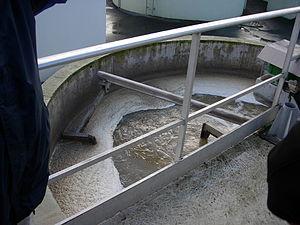
Le traitement des eaux usées est l’ensemble des procédés visant à dépolluer l’eau usée avant son retour dans le milieu naturel ou sa réutilisation. Les eaux usées sont les eaux qui à la suite de leur utilisation domestique, commerciale ou industrielle sont de nature à polluer les milieux dans lesquels elles seraient déversées. C'est pourquoi, dans un souci de protection des milieux récepteurs, des traitements sont réalisés sur ces effluents collectés par le réseau d'assainissement urbain ou privé. L'objectif des traitements est de minimiser l'impact des eaux usées sur l'environnement. Lorsque les eaux traitées sont réutilisées, on parle de recyclage des eaux usées.